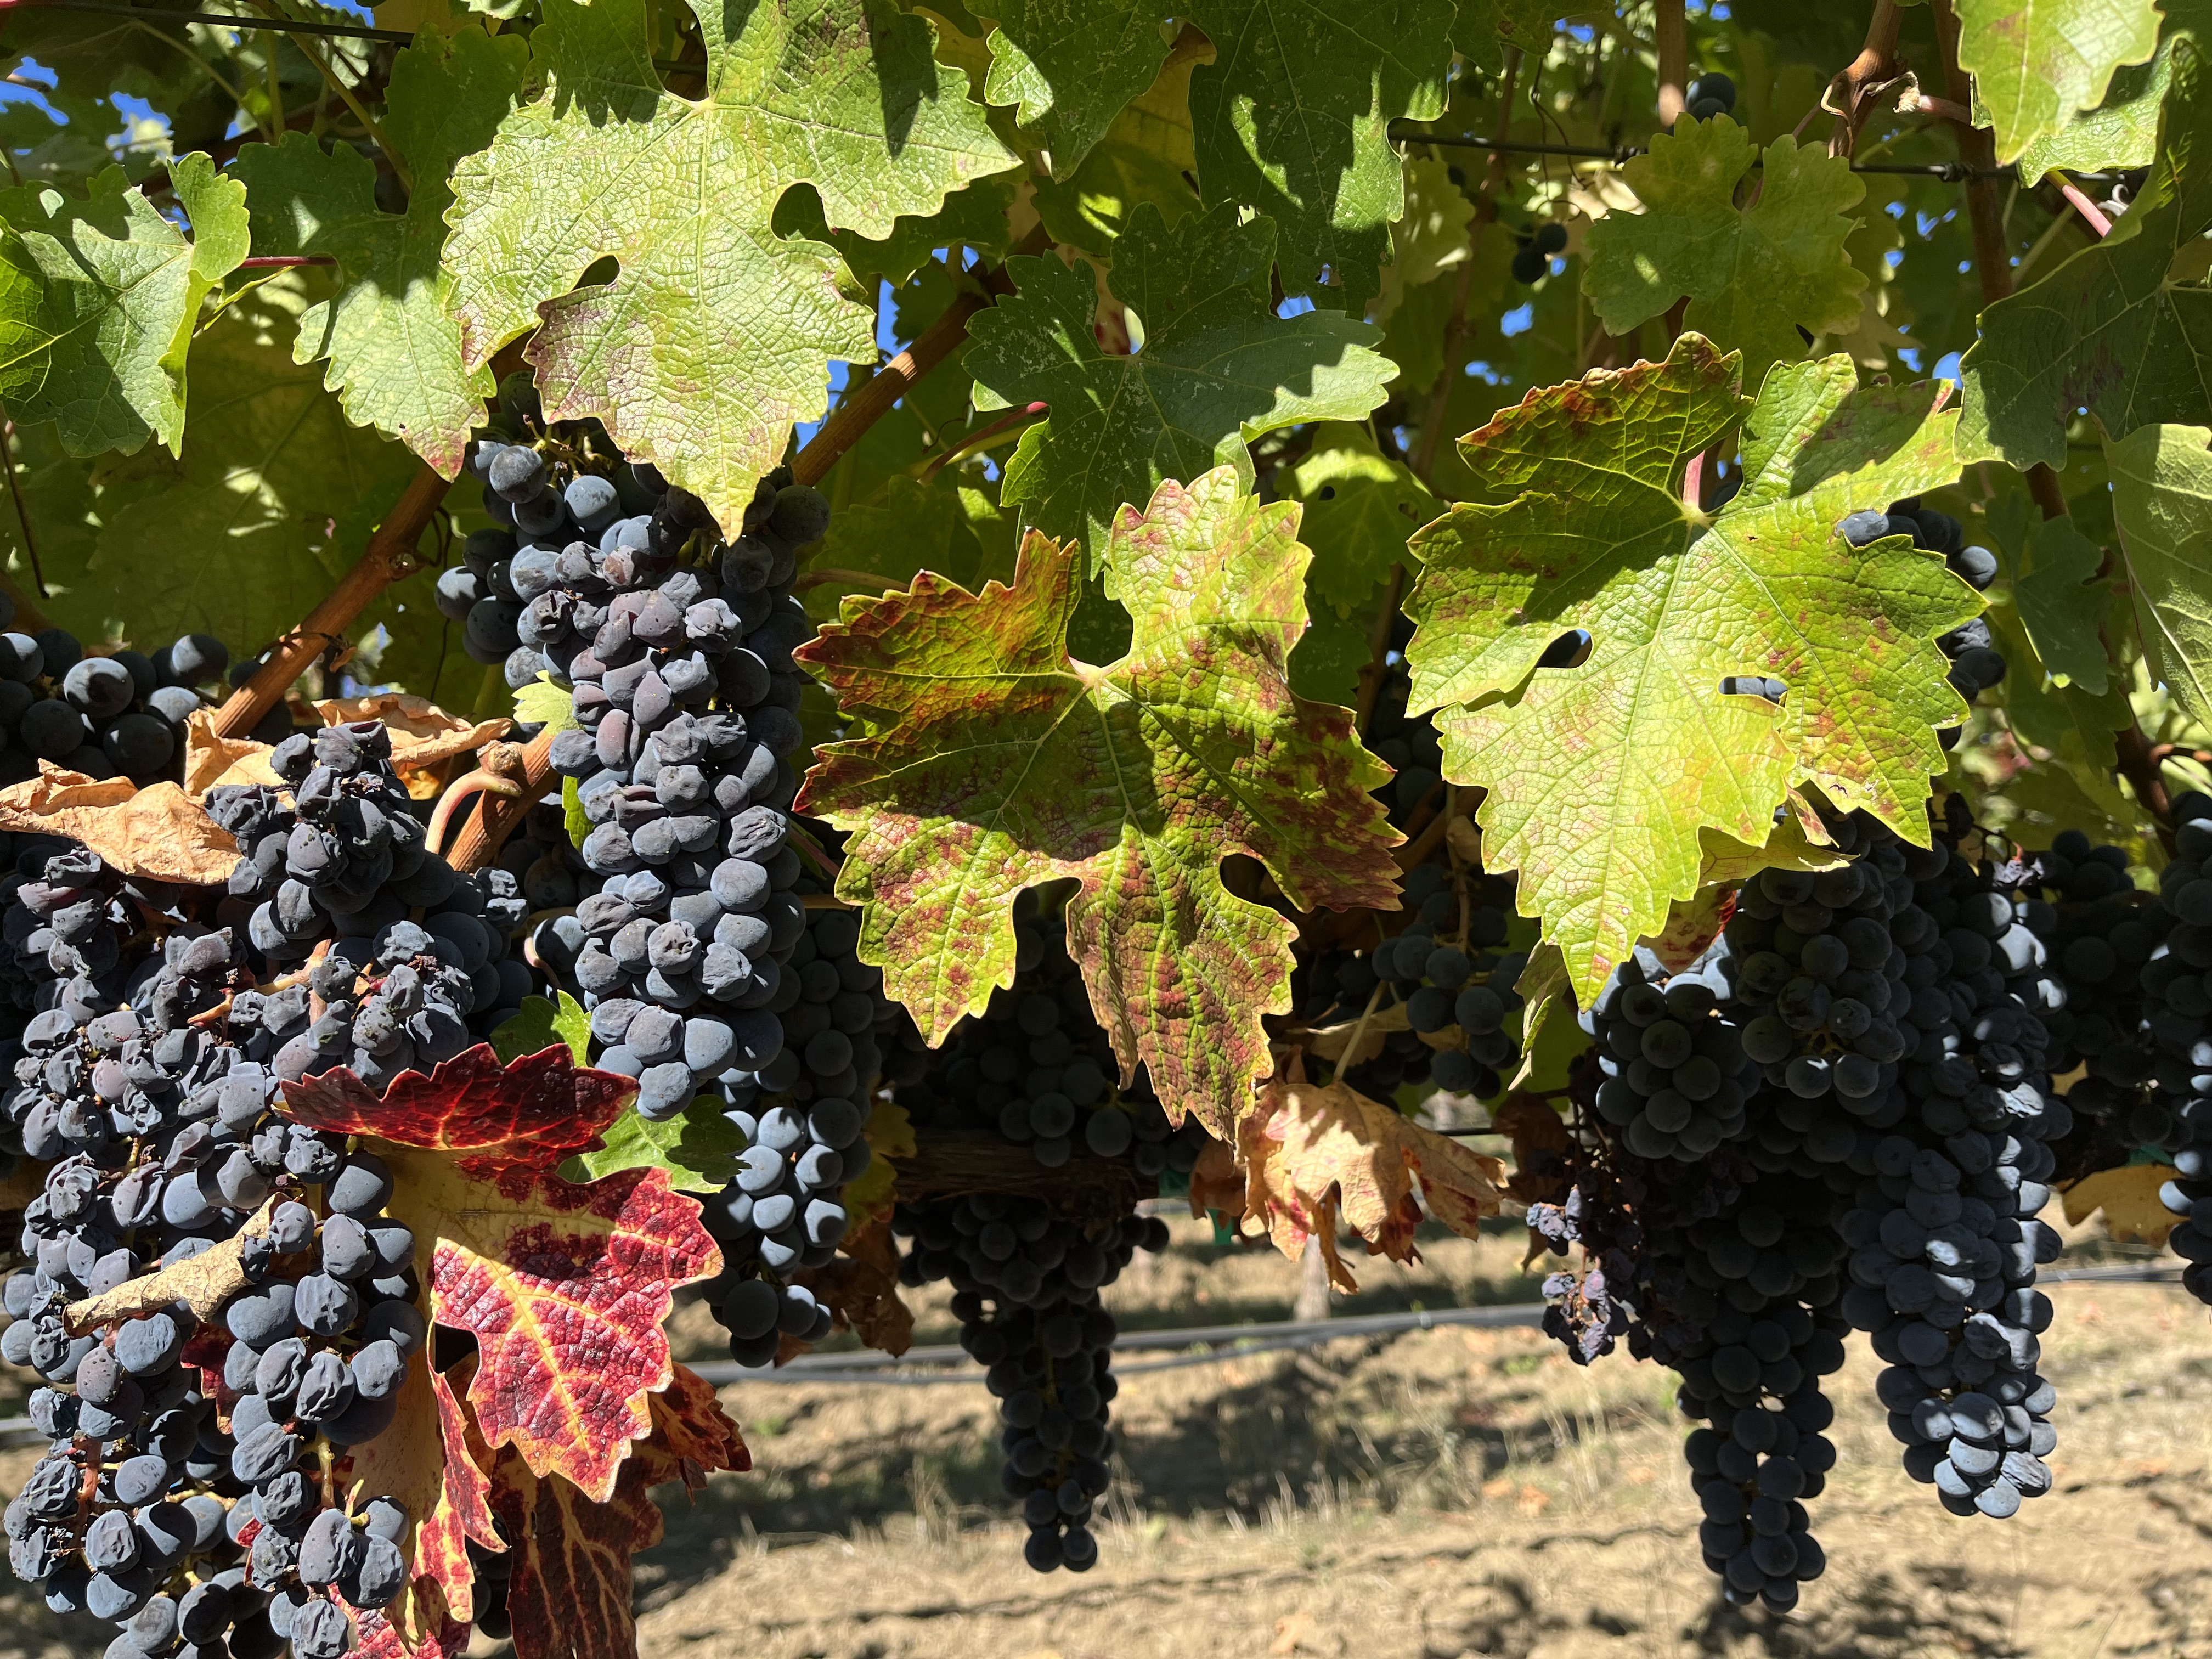
Label: Red Blotch